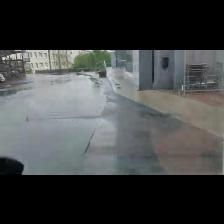
Label: NonHuman